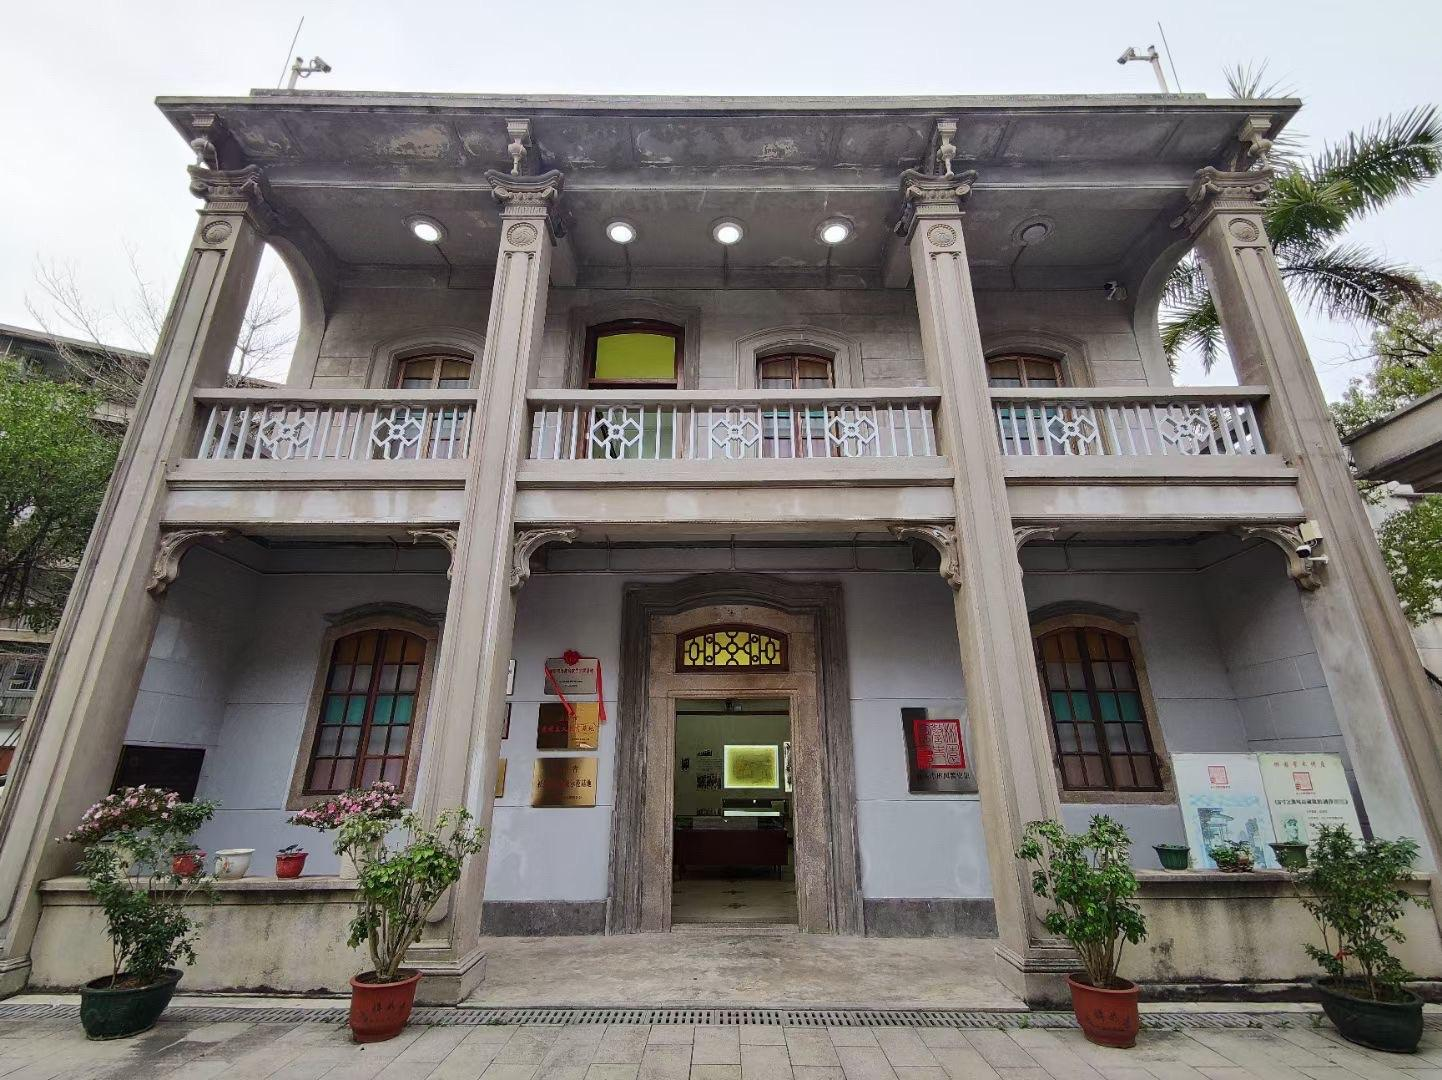
地标名称：汕头市彬园警史馆
所在城市：汕头市·金平区